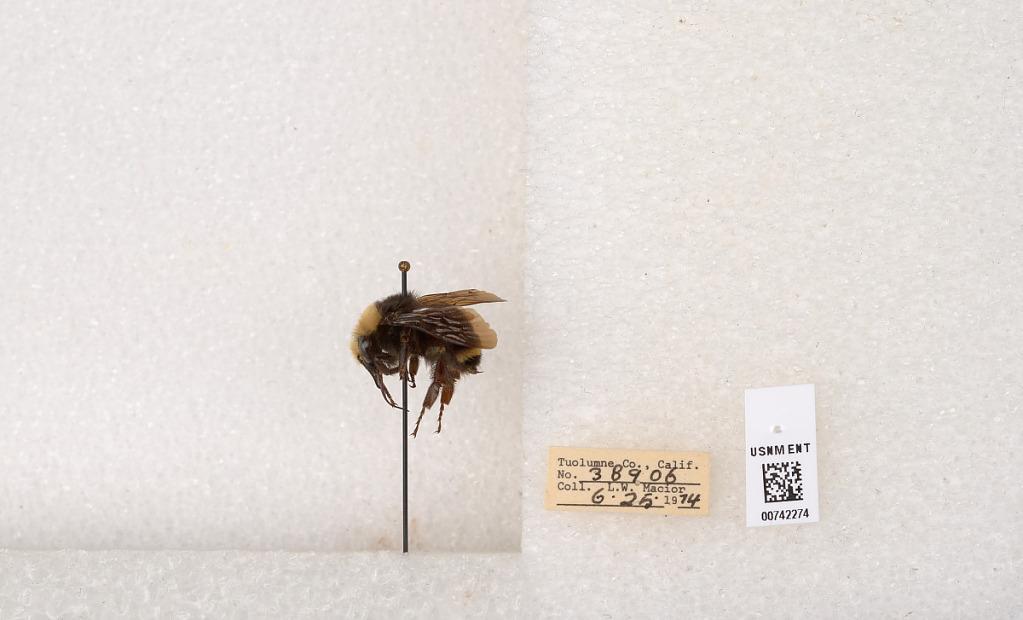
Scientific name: Bombus (Pyrobombus) vosnesenskii Radoszkowski
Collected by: L. Macior
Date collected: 1974-6-25
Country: United States
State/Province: California
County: Tuolumne
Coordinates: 38.0276, -119.955